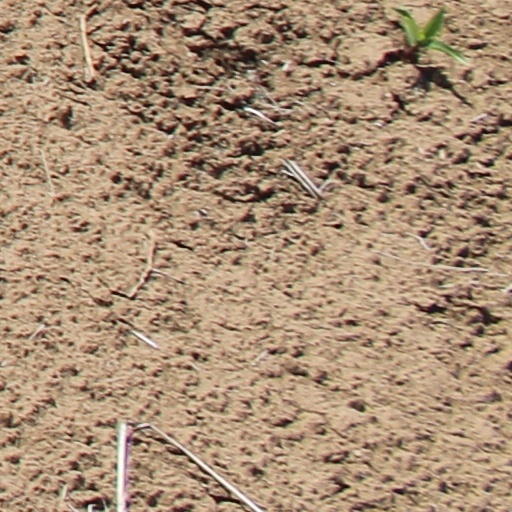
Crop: wheat